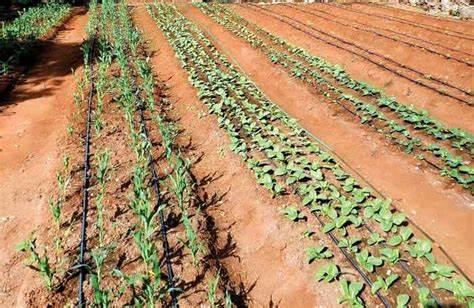
Kwenye shamba hili, wanatumia kilimo ambacho ni cha unyunyiziaji maji ambacho kinatumika wakati ambapo mkulima hataki kutegemea mvua. Hivyo, anaitengeneza kwa njia ya mtaro na kuweka mchanga juu ili aweze kupanda mimea yake mahali ambapo maji haitaweza kutumika nyingi na ameweza kuweka mifereji ambayo inaleta maji na kutoboa mashimo ya kuweza kunyunyizia mimea yake.